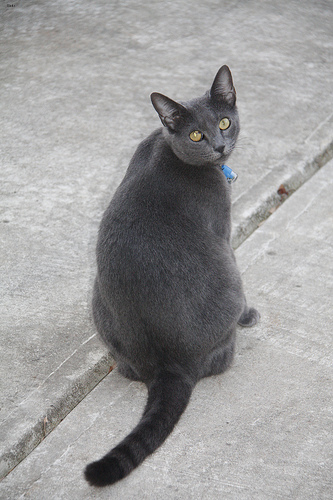
Breed: russian blue